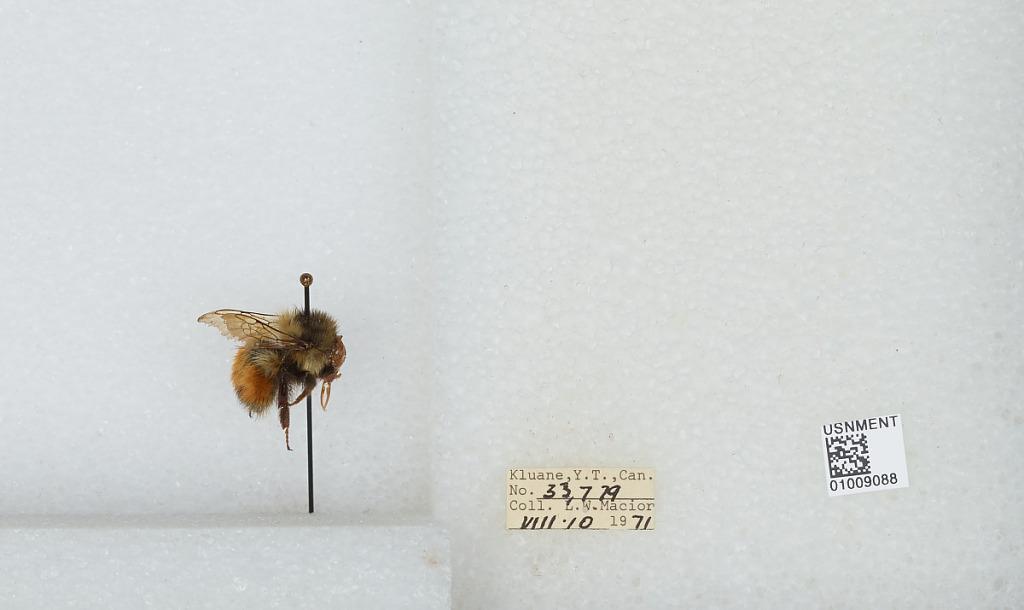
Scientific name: Bombus (Pyrobombus) melanopygus Nylander
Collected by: L. Macior
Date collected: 1971-8-10
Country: Canada
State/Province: Yukon Territory
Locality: Kluane
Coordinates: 60.75, -139.5